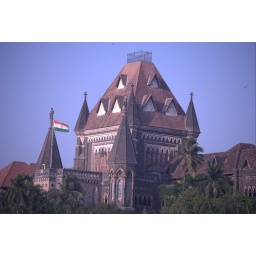
Photo taken with auto white balance in the camera.